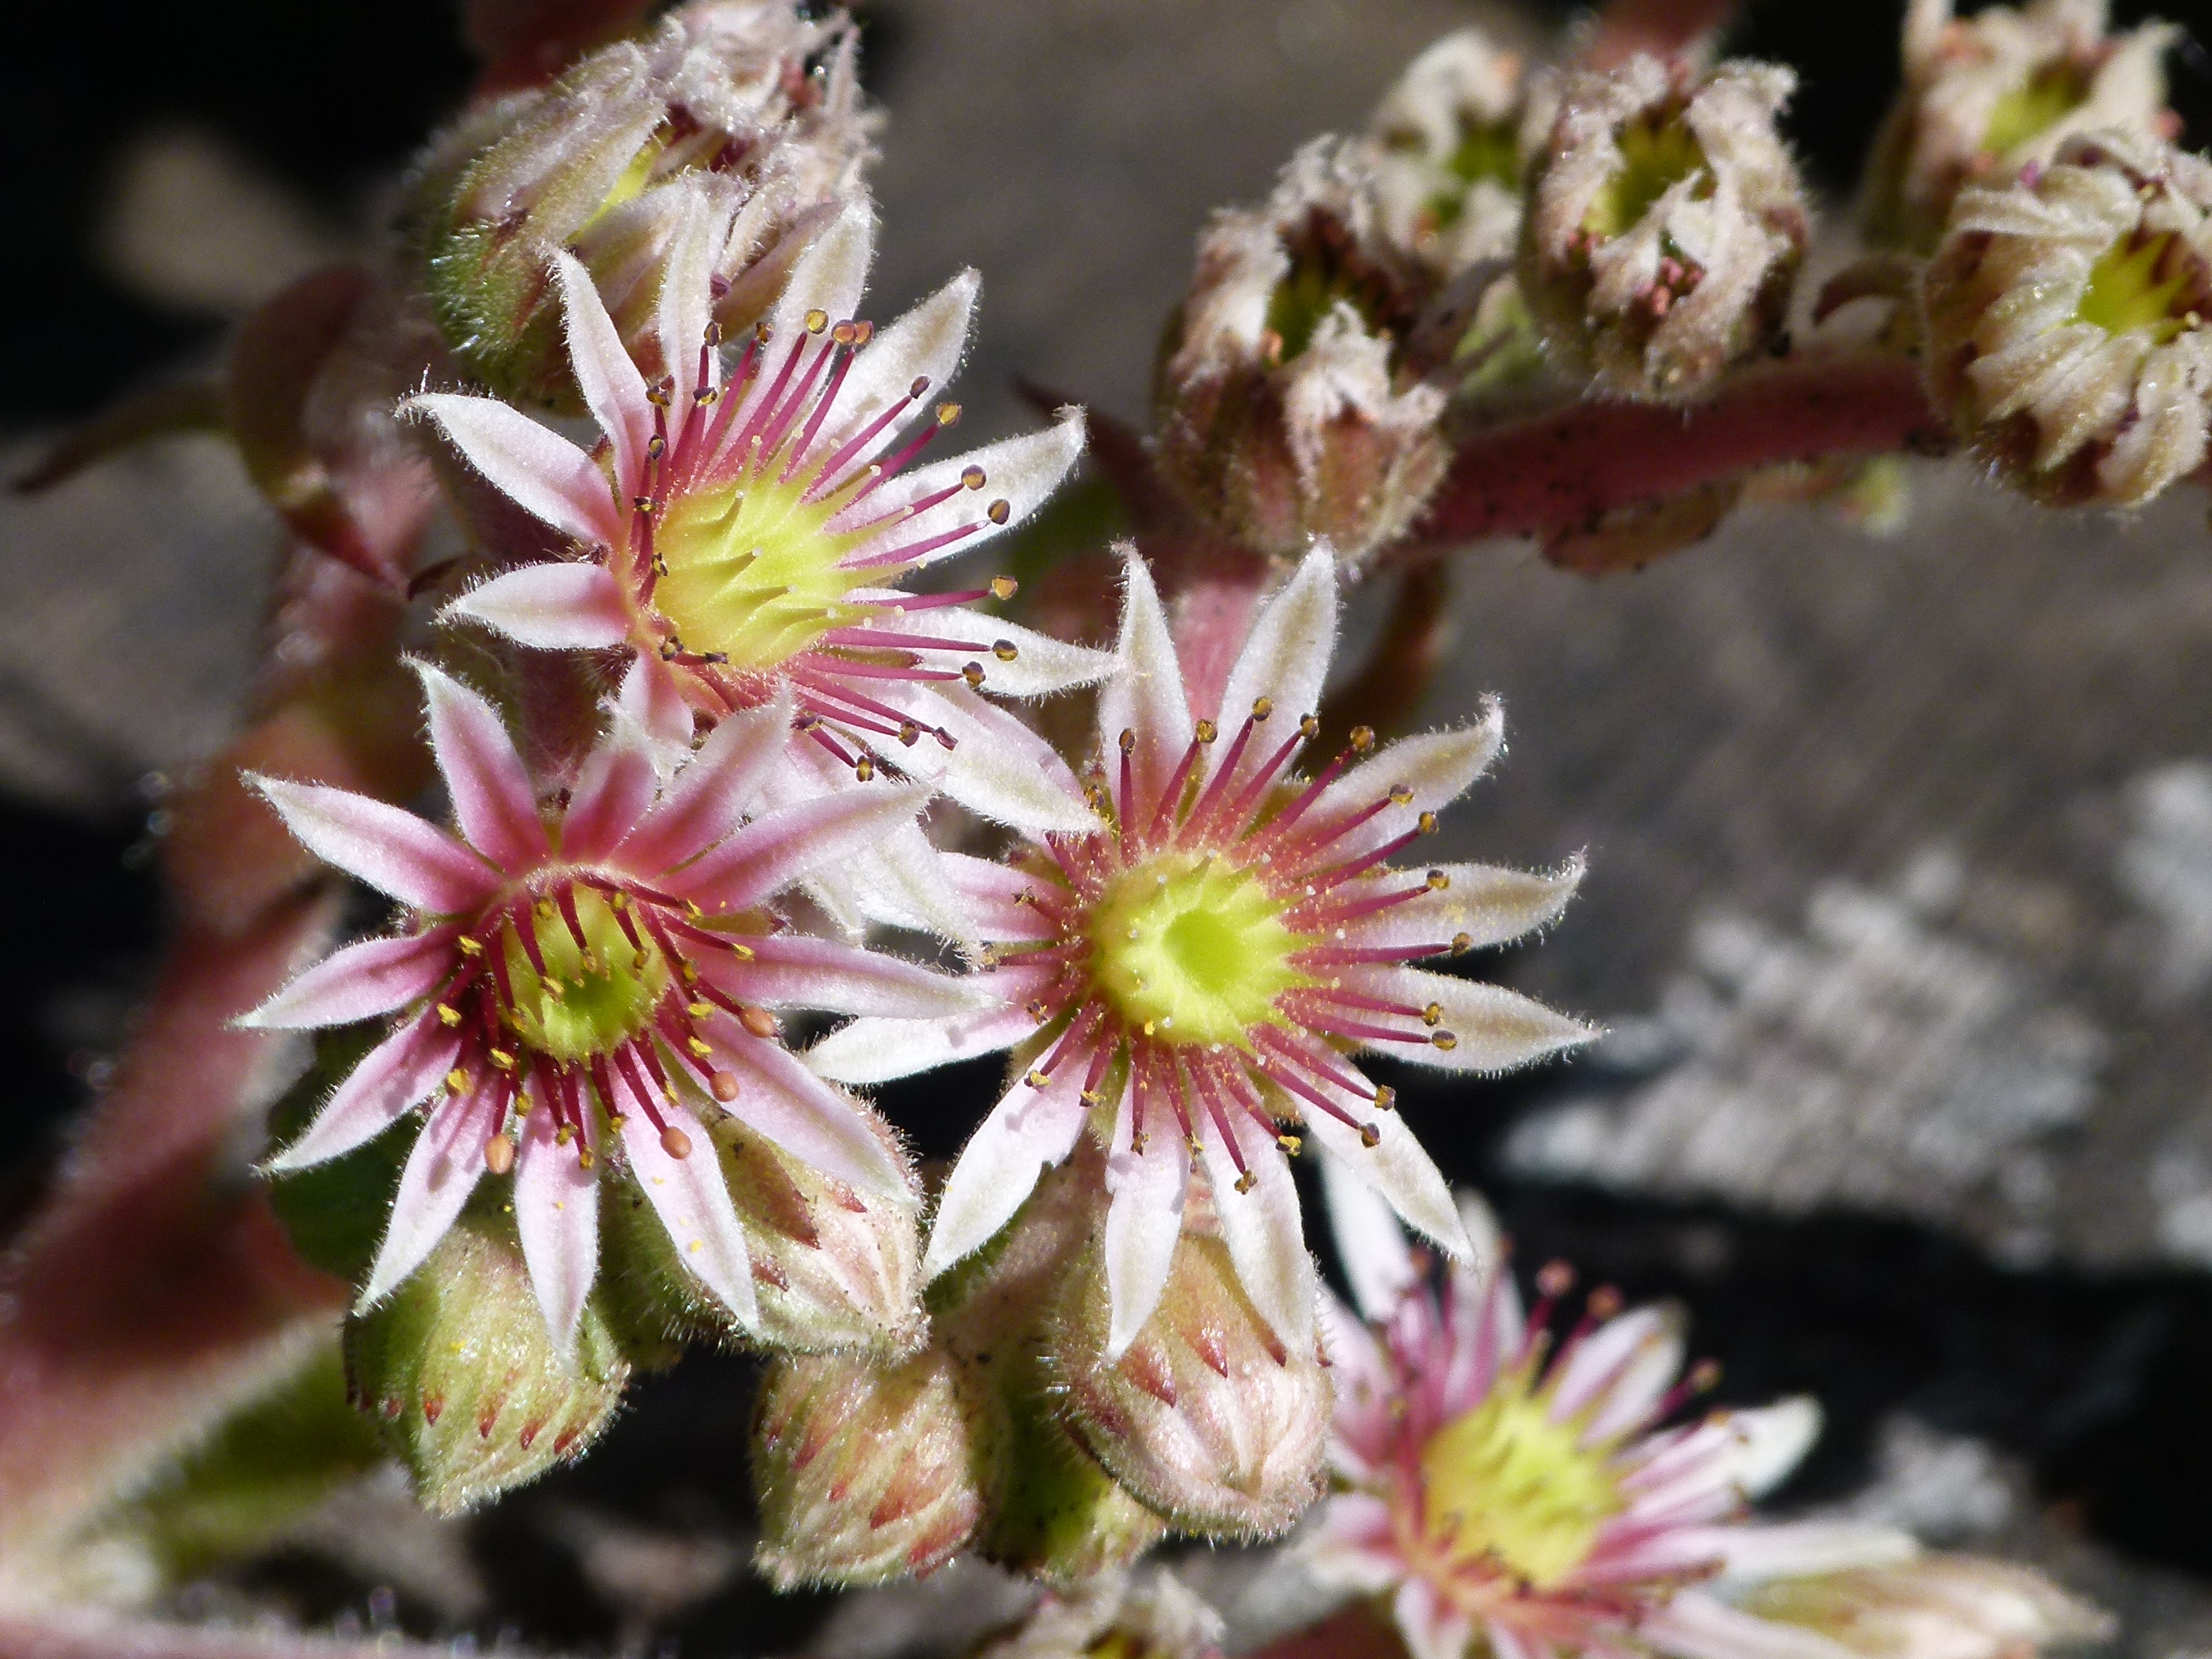
nature, blossom, plant, flower, petal, botany, garden, flora, wildflower, close up, macro photography, flowering plant, land plant, hens and chicks